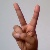
The image shows a hand gesture representing the letter 'V' in Indian Sign Language.